List of birds of Georgia (U.S. state)

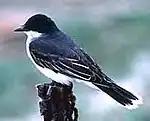
A bird, black on the back and white underneath with a white-tipped tail, perches on top of a post.

Woodpeckers are small to medium-sized birds with chisel-like beaks, short legs, stiff tails, and long tongues used for capturing insects. Some species have feet with two toes pointing forward and two backward, while several species have only three toes. Many woodpeckers have the habit of tapping noisily on tree trunks with their beaks. Nine species of woodpecker have been recorded in Georgia.